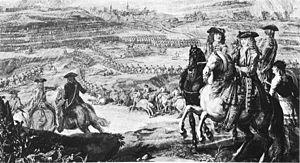
La bataille de Schellenberg ou bataille de Donauwörth eut lieu le 2 juillet 1704, au cours de la guerre de Succession d'Espagne.
1704 est une année bissextile commençant un mardi.